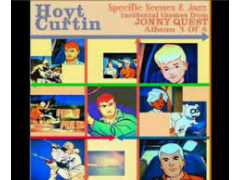
Portrait style: Cartoon Portrait